Rose Colored Glasses (Kelly Rowland song)

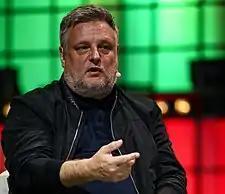
A man faces the camera, he is wearing a portable microphone

Rowland first revealed on New York's 103.5 KTU FM that the video was due to be filmed in the last week of July 2010. The video shoot began on July 31, 2010. The clip was filmed using 3-D technology and was directed by British fashion photographer John "Rankin" Wadell, whose previous credits include "Say it Right" by Nelly Furtado and "Acapella" by Kelis. Behind-the-scenes footage on "Rap-Up" TV revealed that the video focuses on the pain of leaving a relationship.